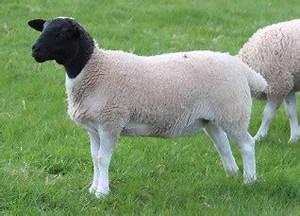
sheep